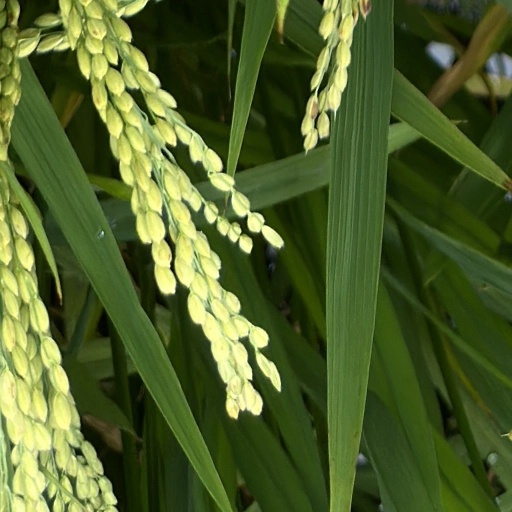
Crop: rice